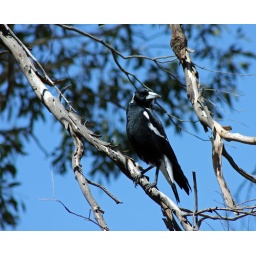
Magpie against the blue sky